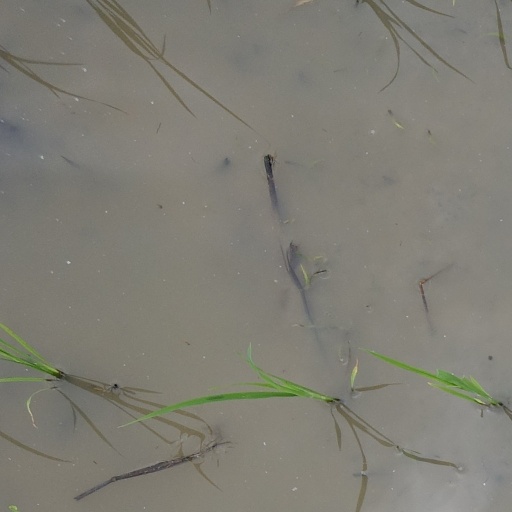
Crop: rice